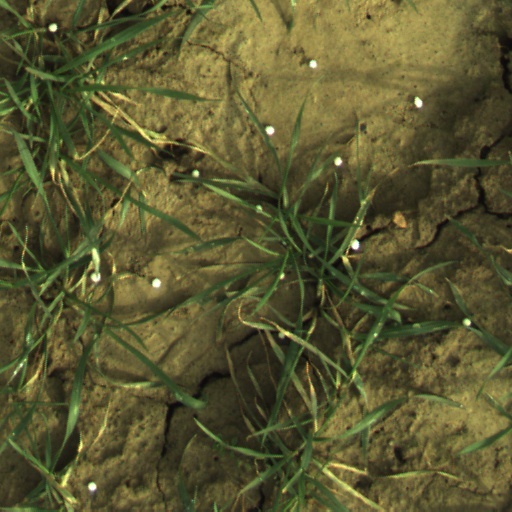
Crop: wheat